Allyson Felix

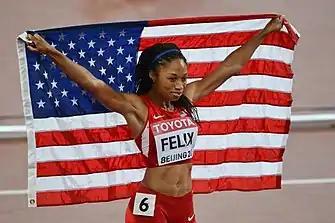
Felix after her victory at the 2015 Beijing World Championships.

As the winner of the 2014 IAAF Diamond League 200-meter title, Felix received a bye into the 2015 World Championships in Athletics. Obligated to participate in the 2015 USA Outdoor Track and Field Championships but not required to run the 200 meters, she opted for the 400 meters. Felix won the event in 50.19 seconds with a late surge from fourth place at the 300-meter mark, catching Natasha Hastings right before the finish line to earn her ninth U.S. championship title. World number one ranked Francena McCorory and number two Sanya Richards-Ross failed to qualify for the 2015 Beijing World Championships.